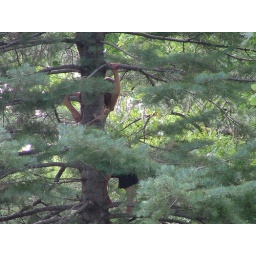
Kids, only visible by their arms &amp;amp; legs, climbing a pine tree at the Orton Park Festival.